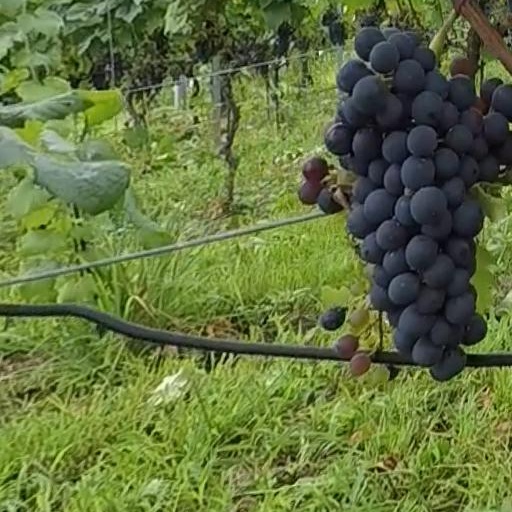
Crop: grape